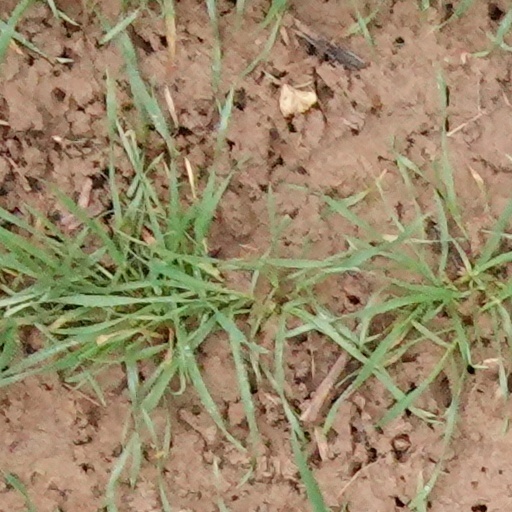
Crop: wheat